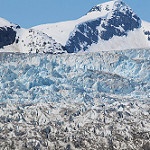
Label: glacier